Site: brandenburg
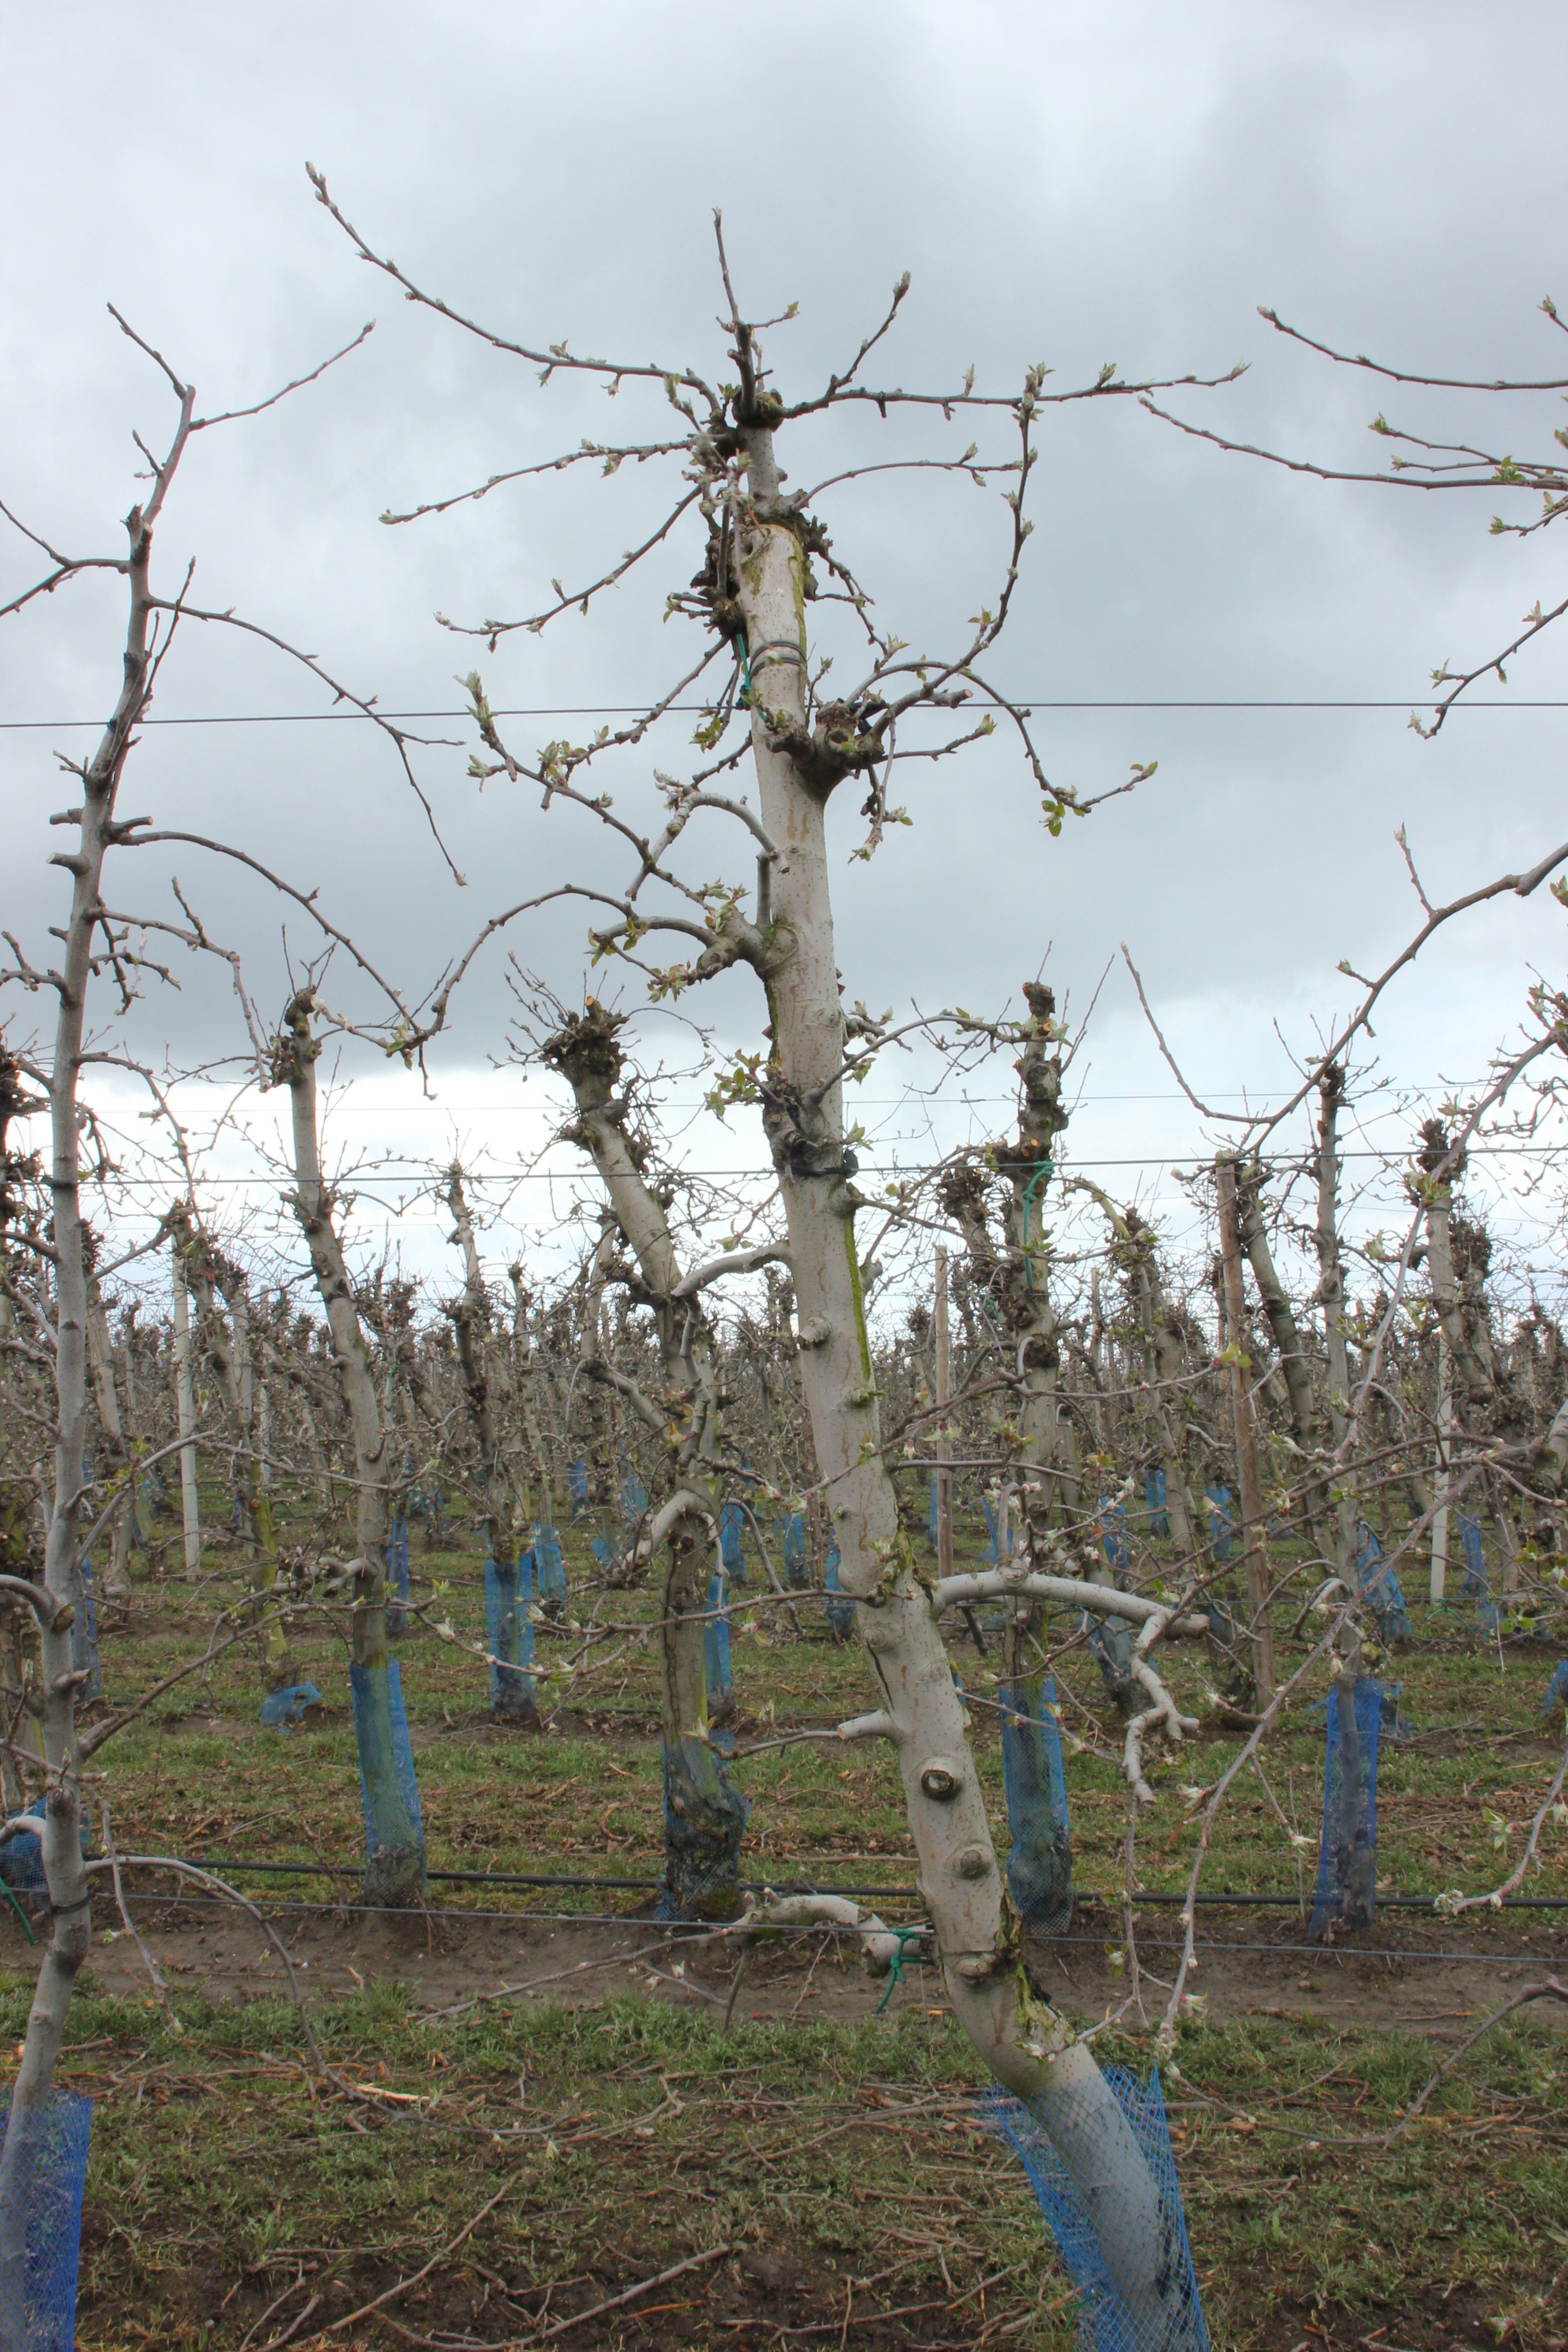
Growth stage (BBCH 55): Inflorescence emergence